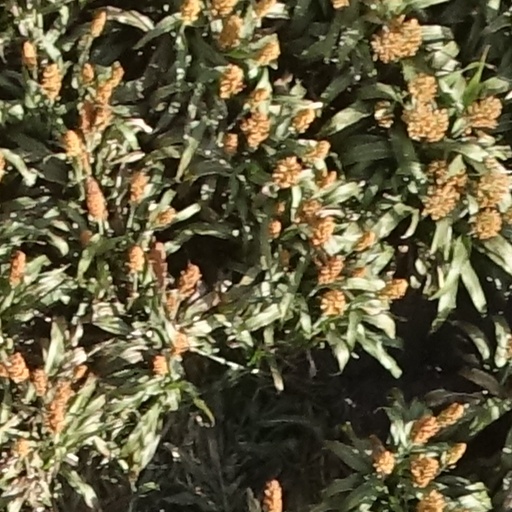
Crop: sorghum